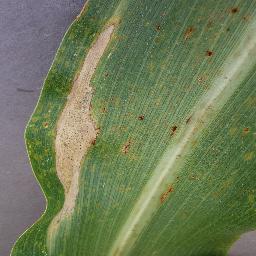
Label: Corn___Northern_Leaf_Blight